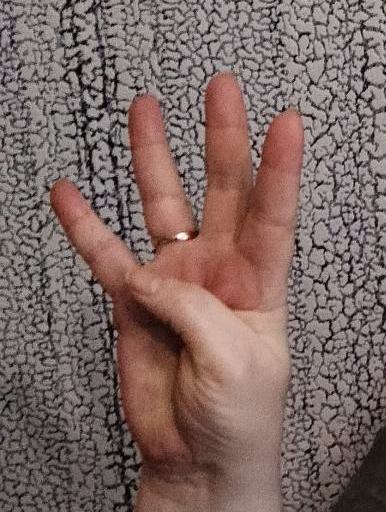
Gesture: four